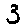
Label: 3